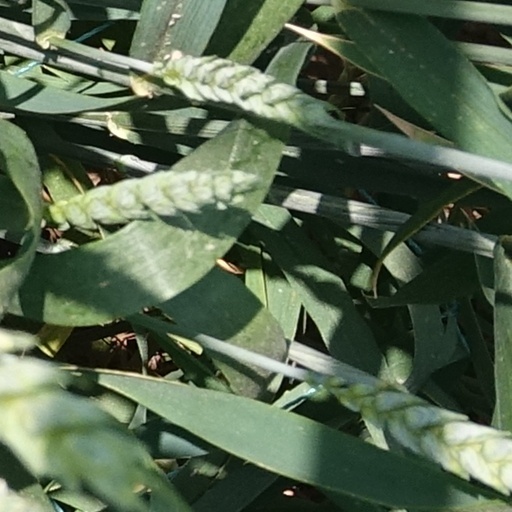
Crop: wheat